Spider-Man Lives: A Miles Morales Story

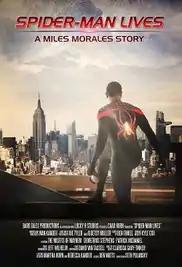
Film poster

In the wake of Peter Parker's death, a boy named Miles Morales finds the courage to put on the mask and become Spider-Man.